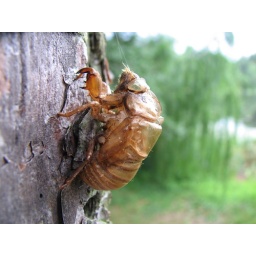
Looked cool out on pine tree in back yard.